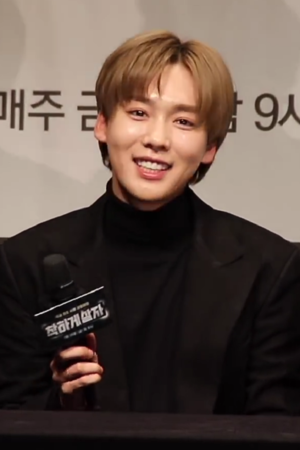
Kim Jin-woo, mieux connu sous le nom de Jinu est un chanteur, danseur et acteur sud-coréen. Il est membre du boys band sud-coréen Winner, formé en 2013 sous YG Entertainment par le programme WIN: Who Is Next.